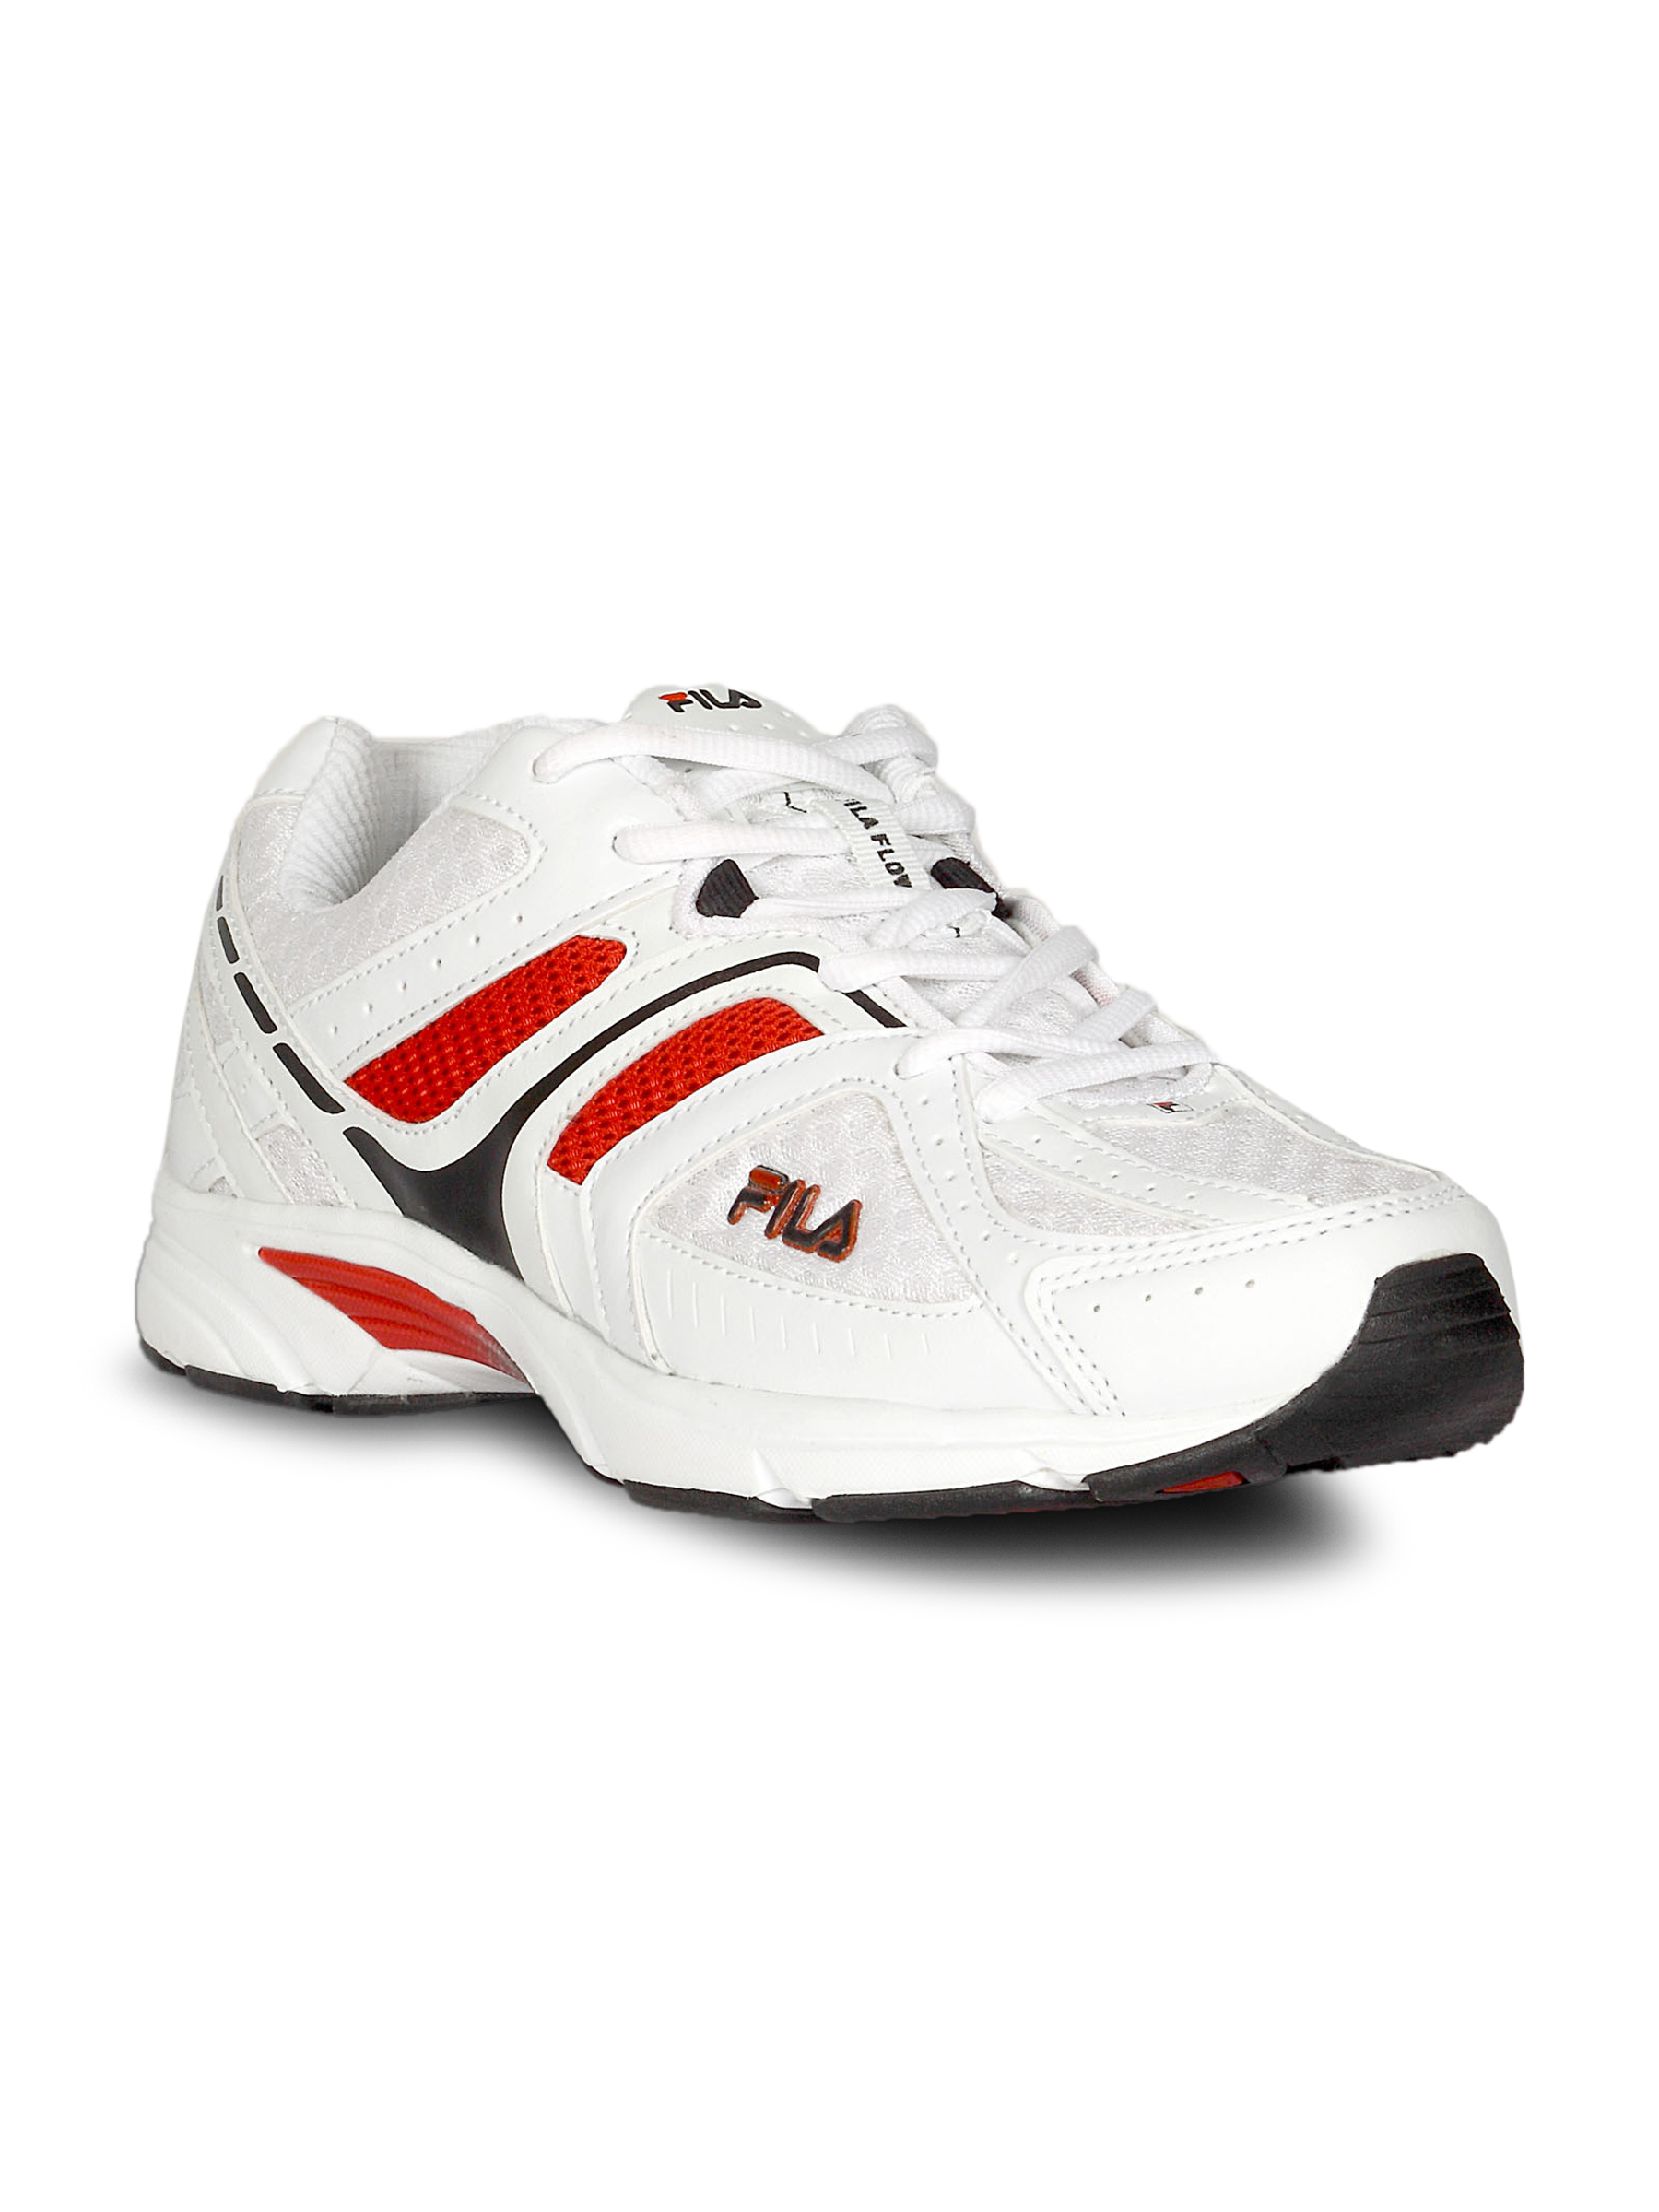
Fila Men Cavier White Red Shoe
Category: Footwear / Shoes / Sports Shoes
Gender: Men
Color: White
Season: Summer 2012
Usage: Sports